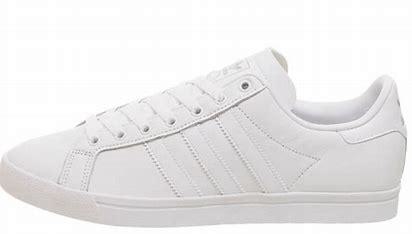
Brand: Adidas
Model: Coast Star